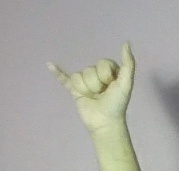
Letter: ya